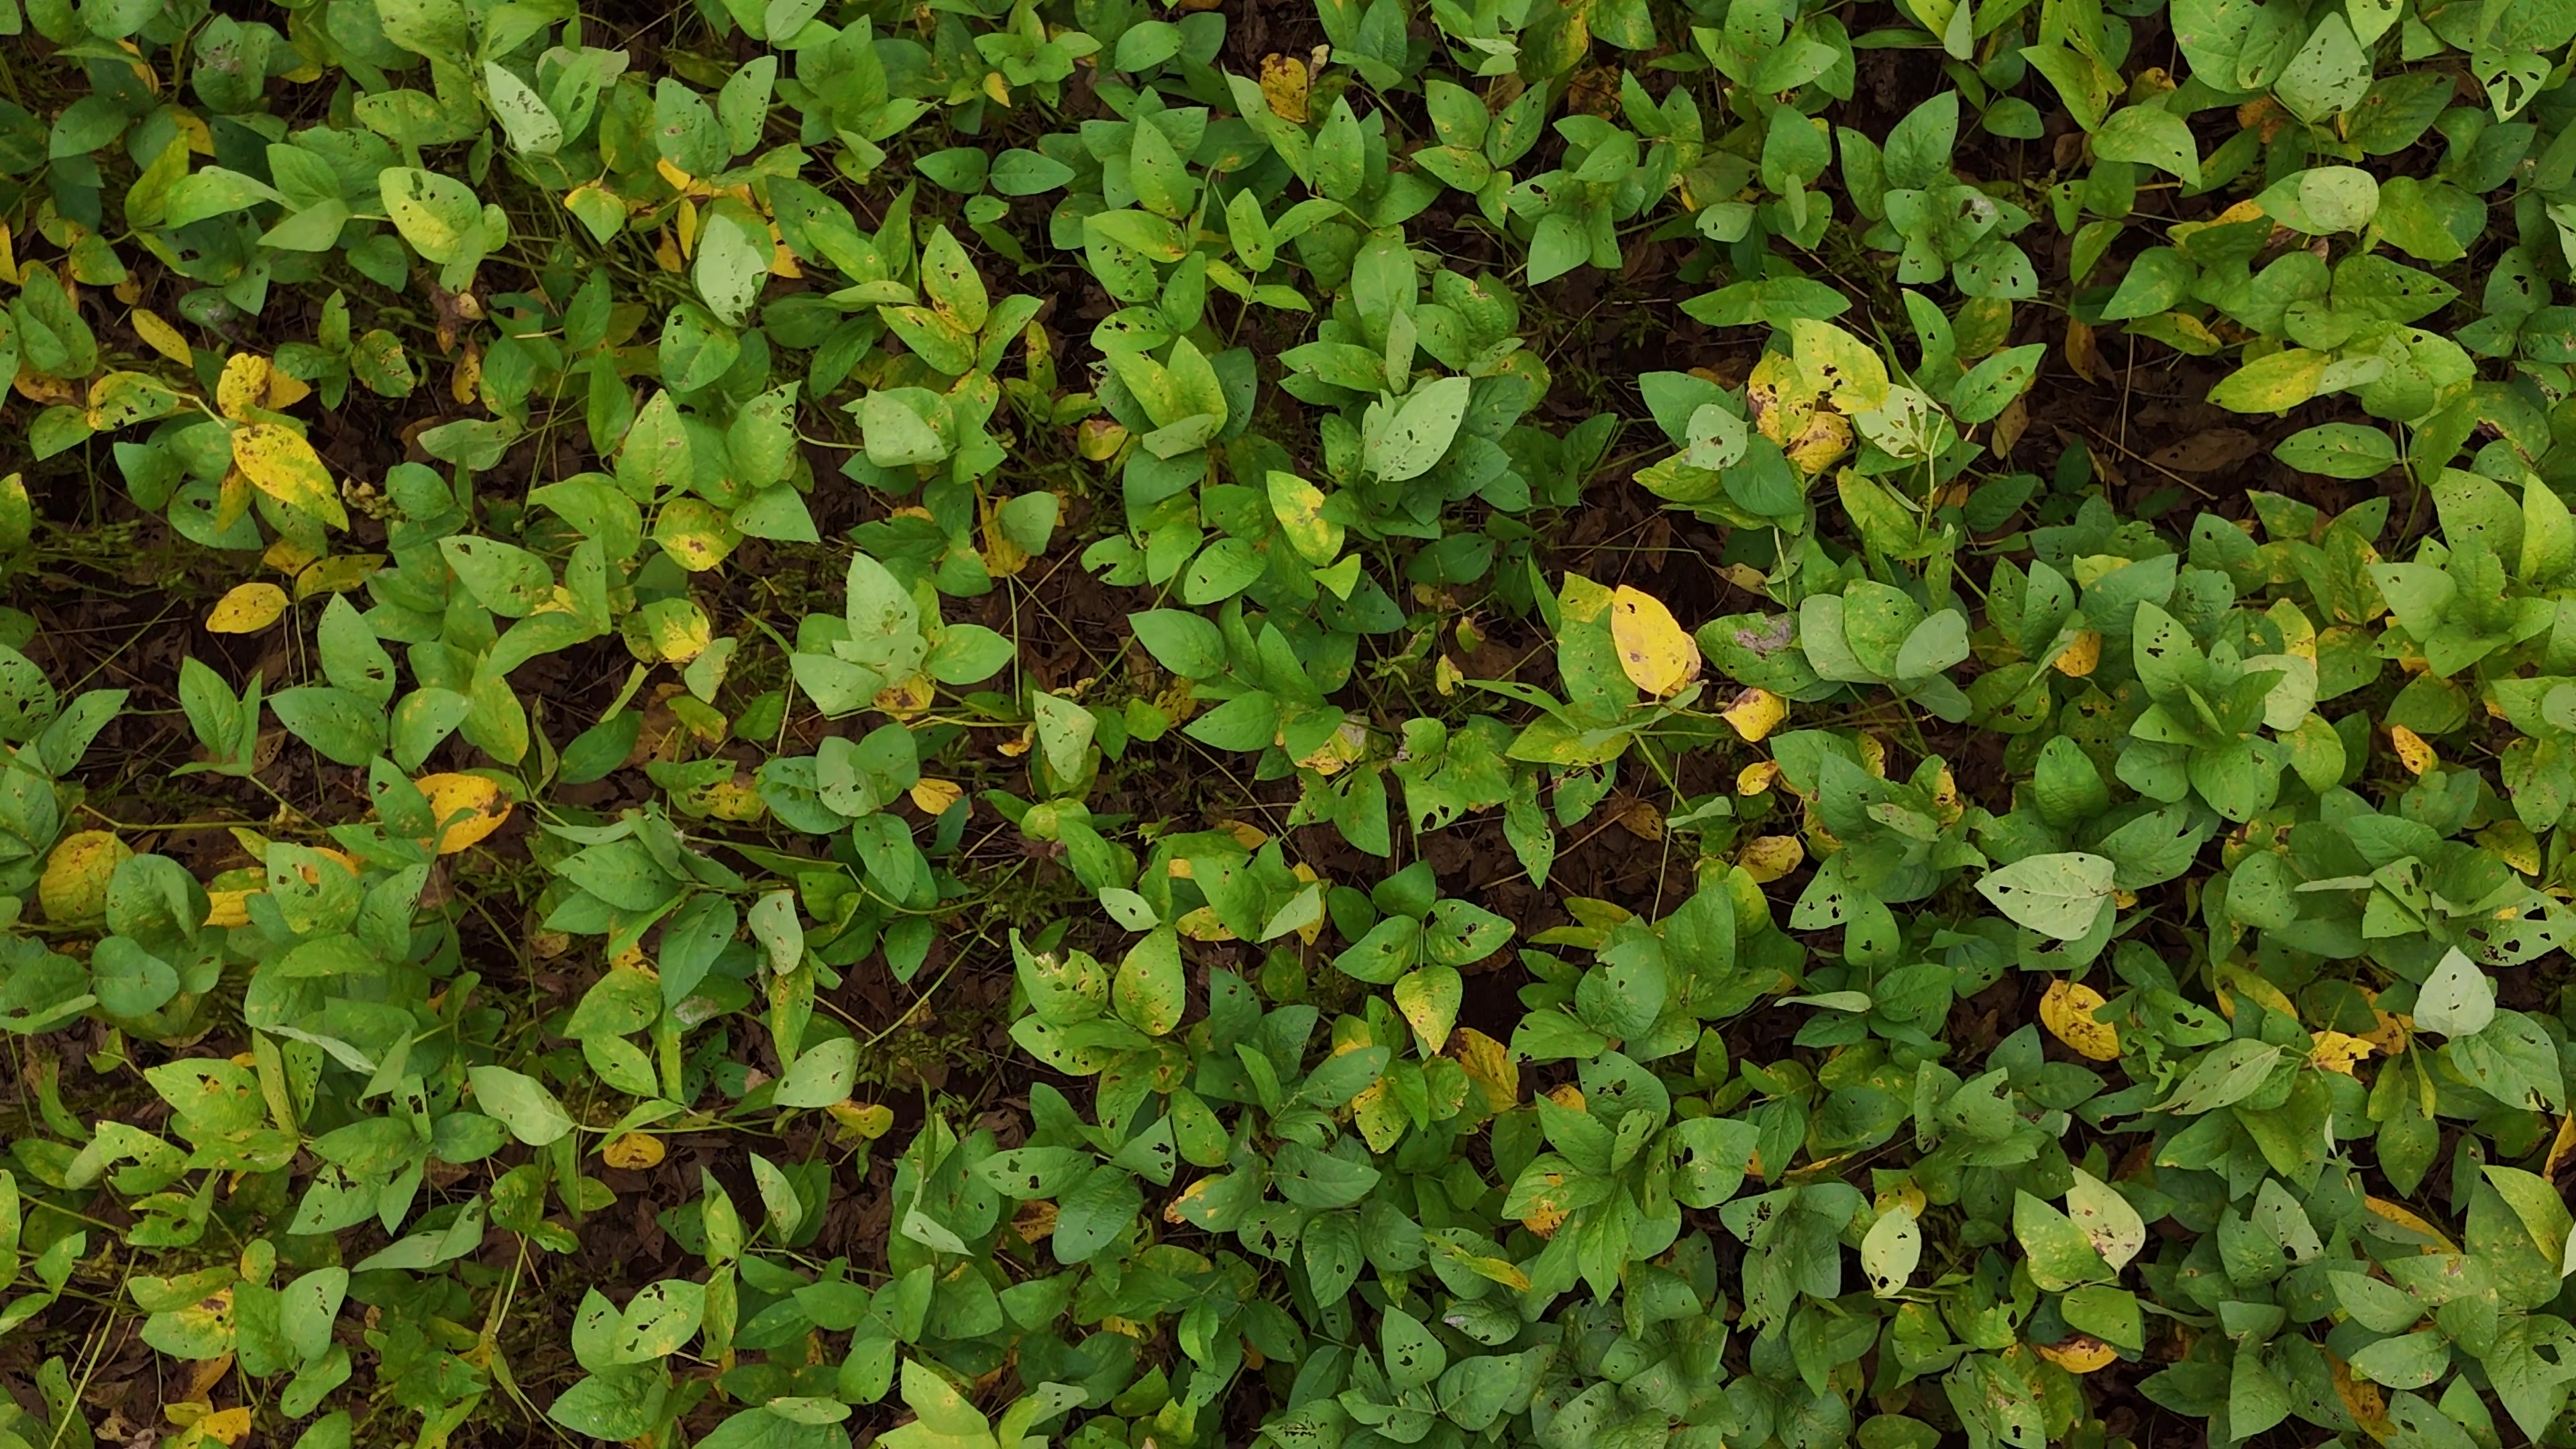
Label: Rust